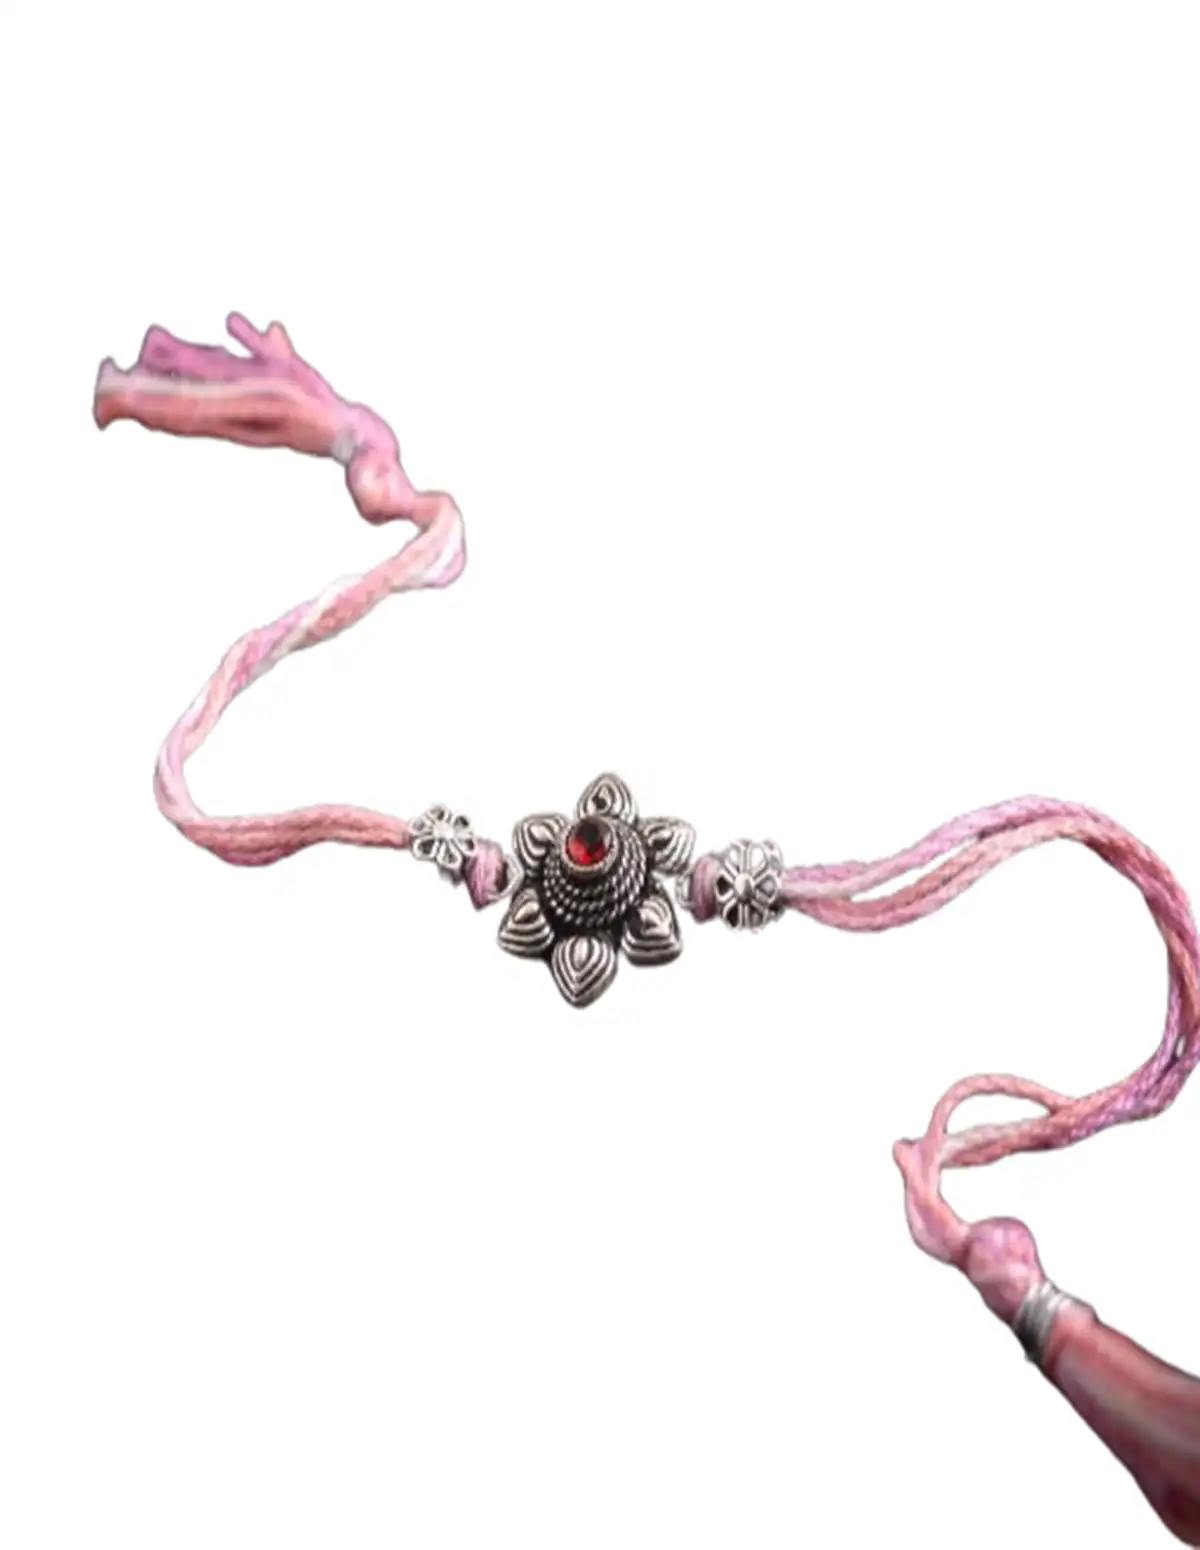
 Sajshrungar Jewellery offer Special Silver Oxidised Rakhi For Boys, Men, Bhaiyya, Bhabhi, Women & Girls. (Pack Of 1)
Type: Rakhis
Brand: SAJSHRUNGAR JEWELLERY
Price: Rs. 205
 Sajshrungar Jewellery offers this beautiful Silver Oxidised Plated Rakhi For Boys, Men, Bhaiyya, Bhabhi, women & Girls. It is crafted from superior quality Threads, metal, materials and ensures high durability. It can style with any type of your Jewellery. This Rakhi set is unique in design and long lasting. This Jewellery Ideal For Rakhi, Rakshabandhan Festivals. Best option for Gift at Rakhi, Rakshabandhan from Sister, Bhabhi to Brother, brother-in-law, Mama, Kaka, Uncle, Father, Grandfather, Friends, on occasion of Rakhi, Rakshabandhan.
Features: Rakhi symbolizes the spirit of Menhood, friendship and the heart achingly beautiful relationship between a Brother and sister.This Rakhi being traditionally designed and handcrafted, fine design, pattern and color tone may vary slightly from that shown in
Included: 1-Rakhi